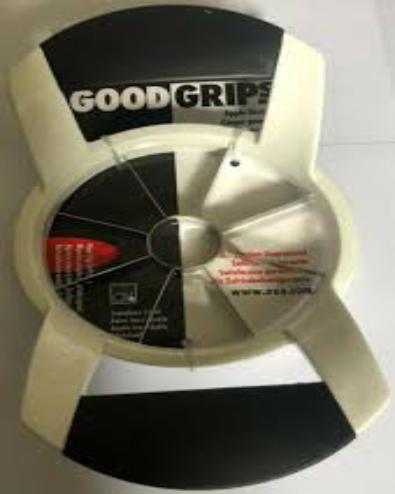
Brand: good grips
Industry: Necessities